Suzuki Bandit series

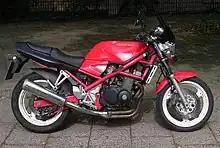
1991 Suzuki GSF400

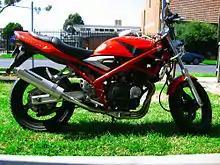
1995 Suzuki GSF250V with modified exhaust

Launched in 1989, the GSF250 and GSF400 are naked street motorcycles, with liquid-cooled, inline four cylinder engines derived from the GSX-R250 and GSX-R400 motorcycles, mounted as a stressed member in a steel trellis frame with single rear shock absorber. Apart from the engines and transmission, the "baby Bandits" share many of their parts. Limited editions have a retro-styled top fairing. 'N' designated models have clip-on handlebars. "GSF" and "Bandit" nomenclature are both used across the series' chronology and market geography.